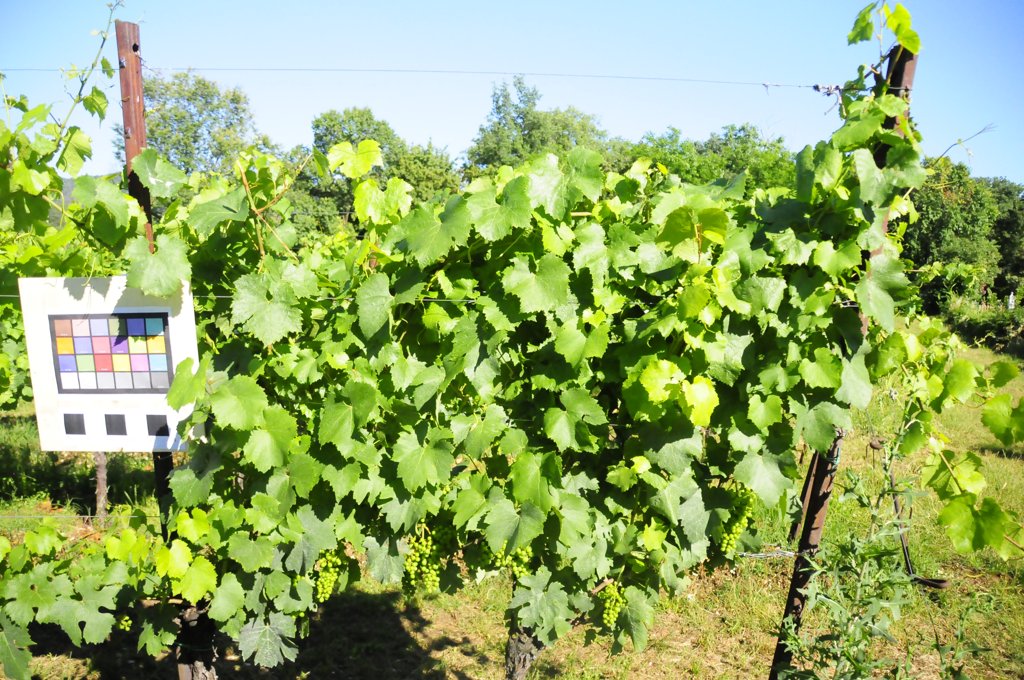
Berries visible: 236
Grape clusters: 5